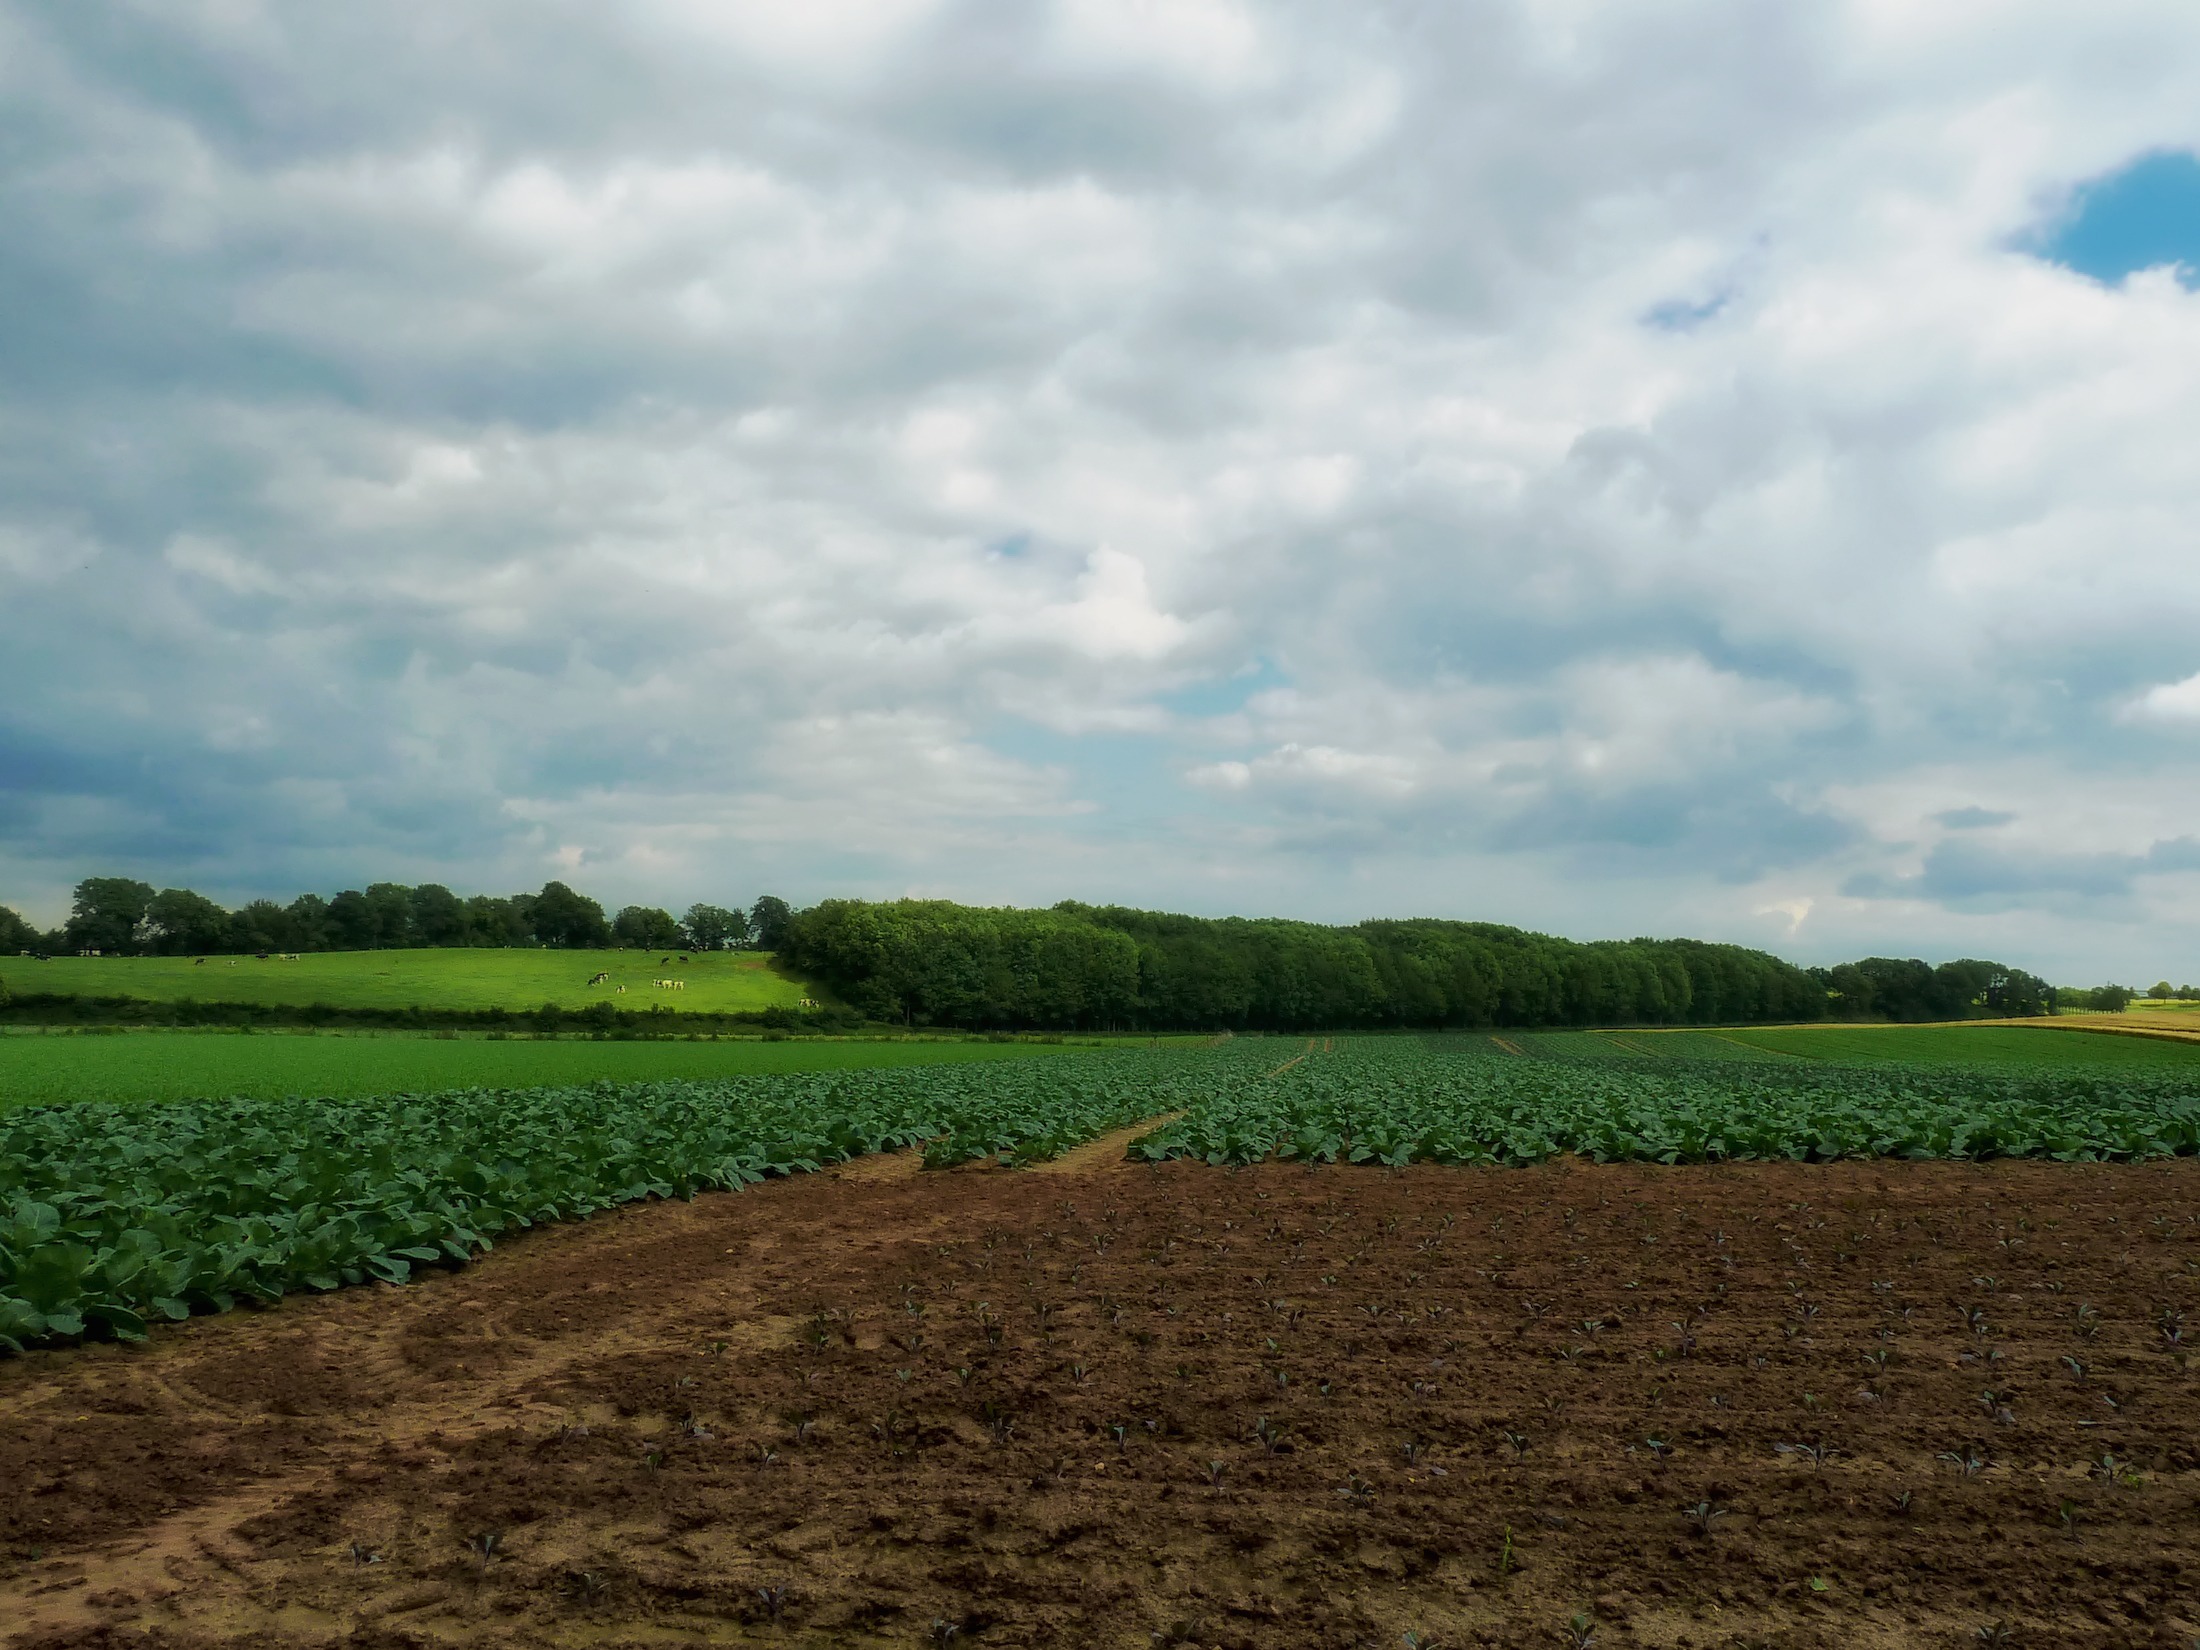
landscape, grass, horizon, cloud, plant, sky, field, farm, meadow, prairie, countryside, hill, country, rural, green, crop, scenic, soil, agriculture, plain, plants, trees, netherlands, clouds, fields, grassland, crops, plantation, rural area, paddy field, grass family